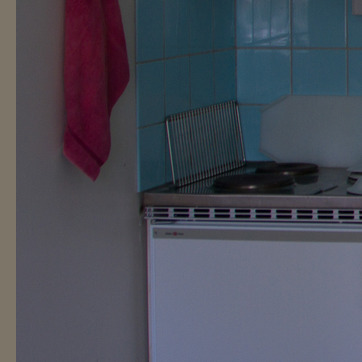
Material: metal